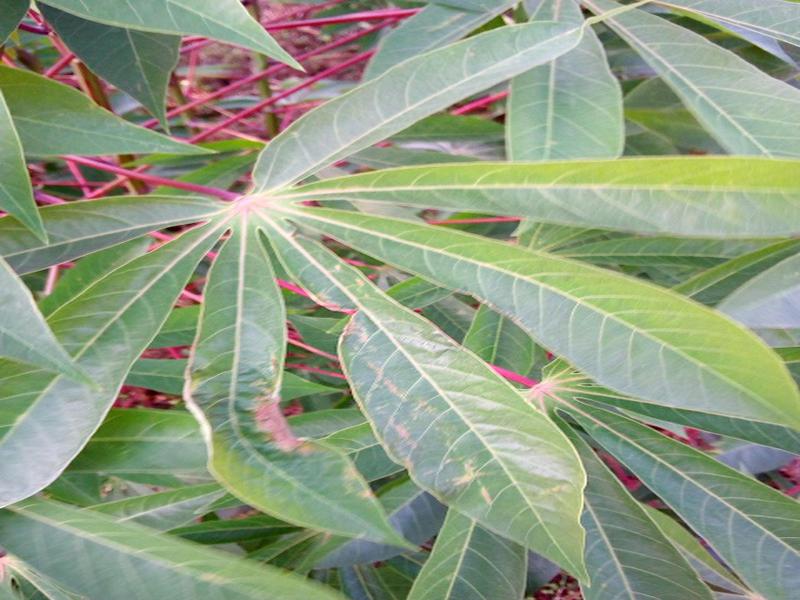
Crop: cassava
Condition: healthy